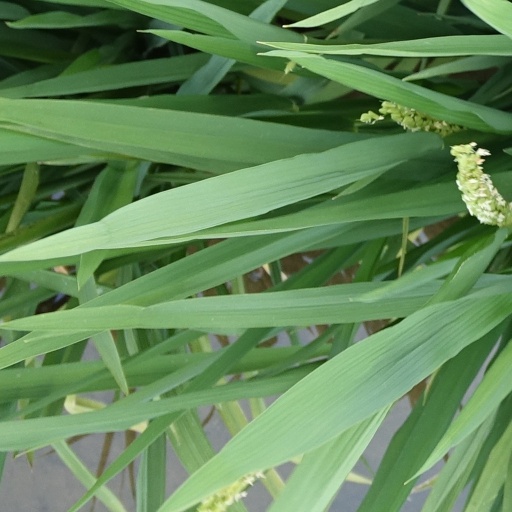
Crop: rice